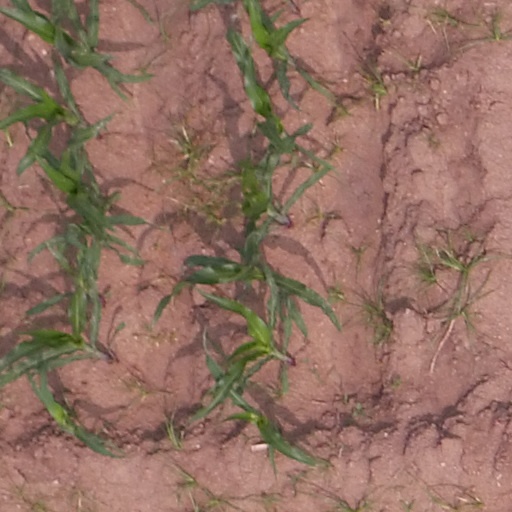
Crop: maize; corn